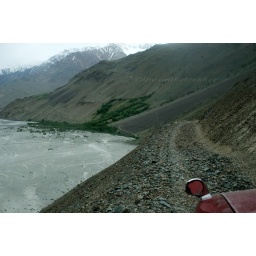
The roads in mountainous regions of Pakistan are difficult &amp;amp; less accessible.We took this road to Boroghil valley of Chitral.